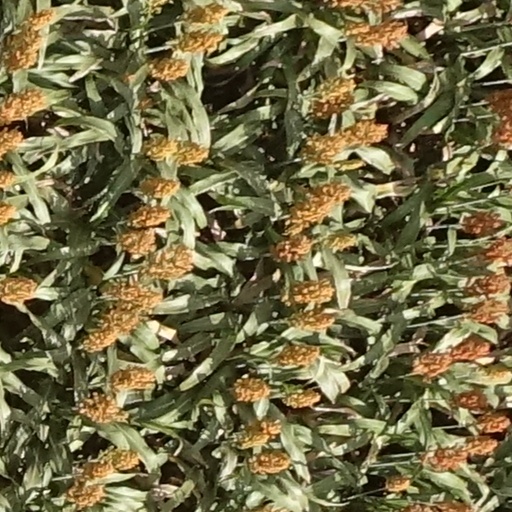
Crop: sorghum